2015 Gent–Wevelgem

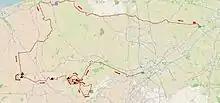
Route of the 2015 Gent–Wevelgem

After the race began in the Grote Markt in Deinze, the route took the riders west towards the coast; after of flat roads, they reached Adinkerke, southwest of Nieuwpoort, where the route turned south. They travelled another before reaching Roesbrugge and, after , entered the Nord department of France. The first of French roads took them west, before they turned south at Wormhout. The first climb of the day came another later, as the riders climbed the Casselberg. A loop brought them round to climb the Casselberg a second time, though from a different direction.